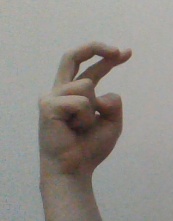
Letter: zay